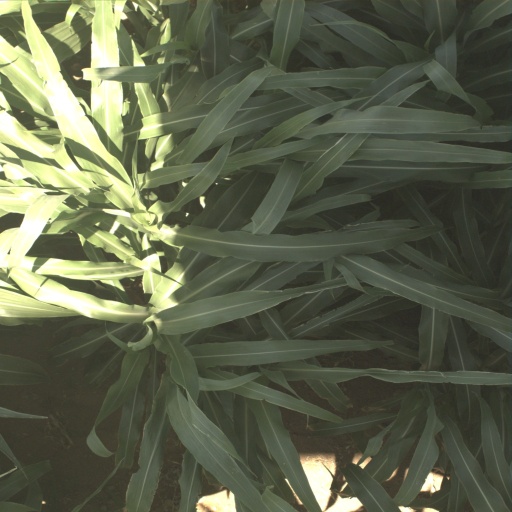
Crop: sorghum